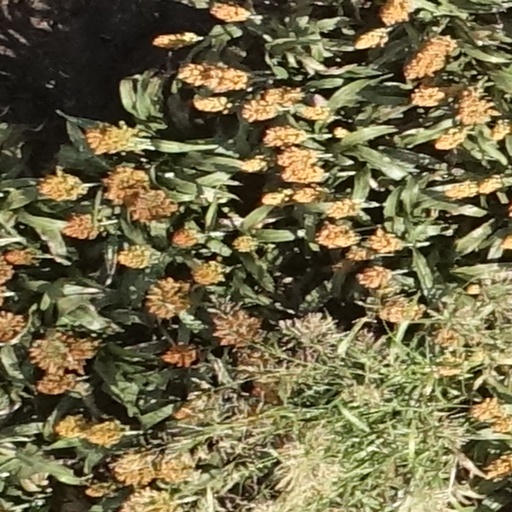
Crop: sorghum